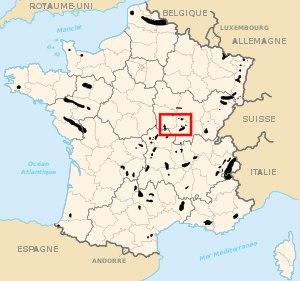
Les Houillères de Blanzy sont à la fois les mines historiques de la région de Blanzy et à la fois une division de Charbonnages de France créée lors de la nationalisation. Elle regroupe alors trois bassins miniers exploités en Bourgogne, mais sans lien géologique entre eux : Blanzy-Montceau-les-Mines, Épinac et Decize-La Machine.